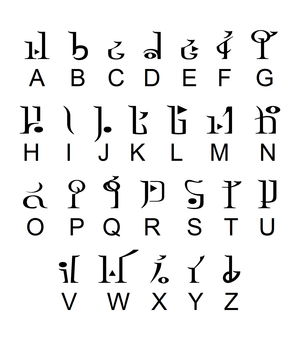
Le royaume d’Hyrule est le royaume imaginaire qui sert de cadre à la plupart des opus de la série de jeux vidéo The Legend of Zelda créée par Shigeru Miyamoto et Takashi Tezuka de la société japonaise Nintendo.